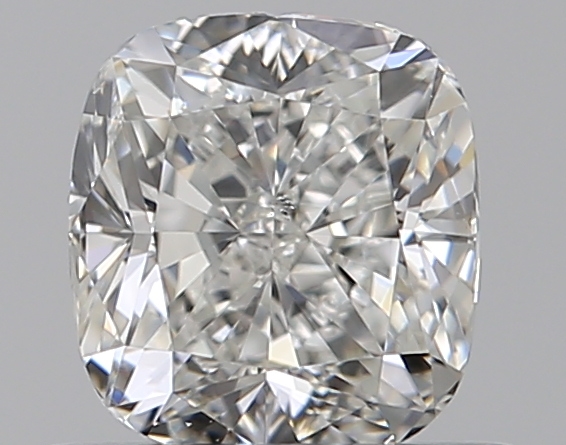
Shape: cushion
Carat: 0.7
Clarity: VS2
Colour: G
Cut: EX
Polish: EX
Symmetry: VG
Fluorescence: N
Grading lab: GIA
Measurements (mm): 5.18 x 4.79 x 3.33